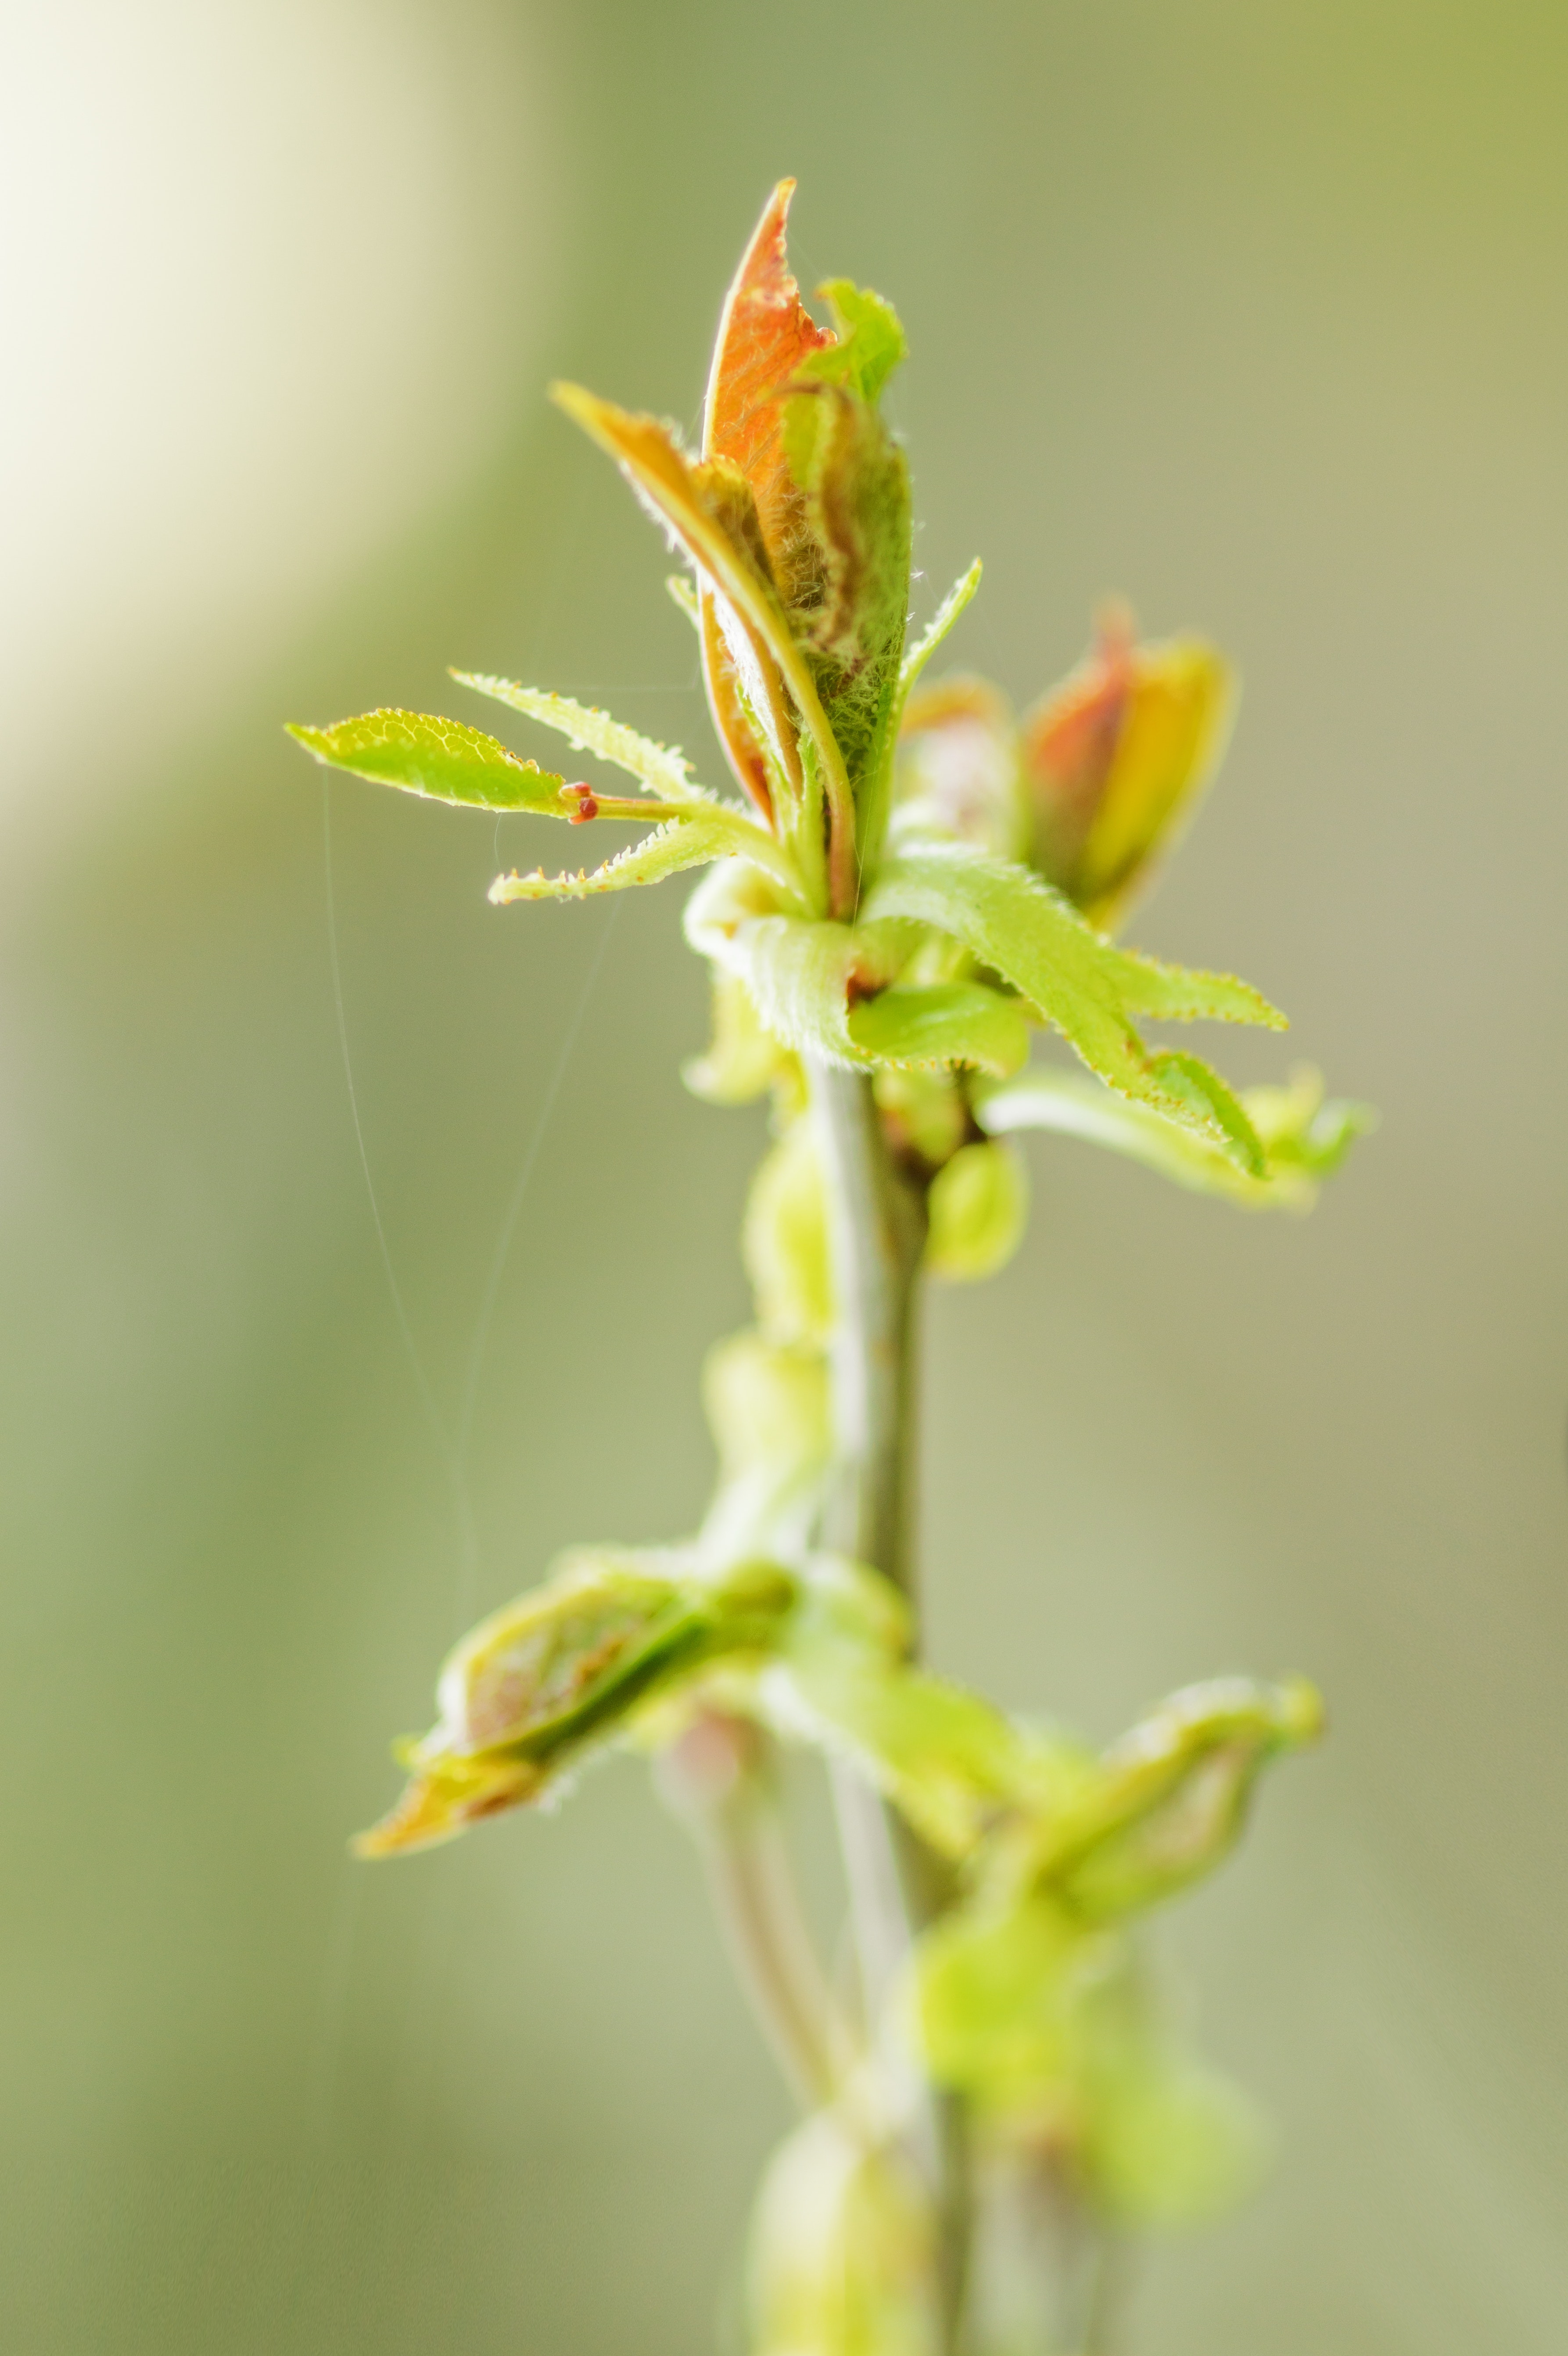
flowering plant, flower, plant, plant stem, Pedicel, bud, macro photography, twig